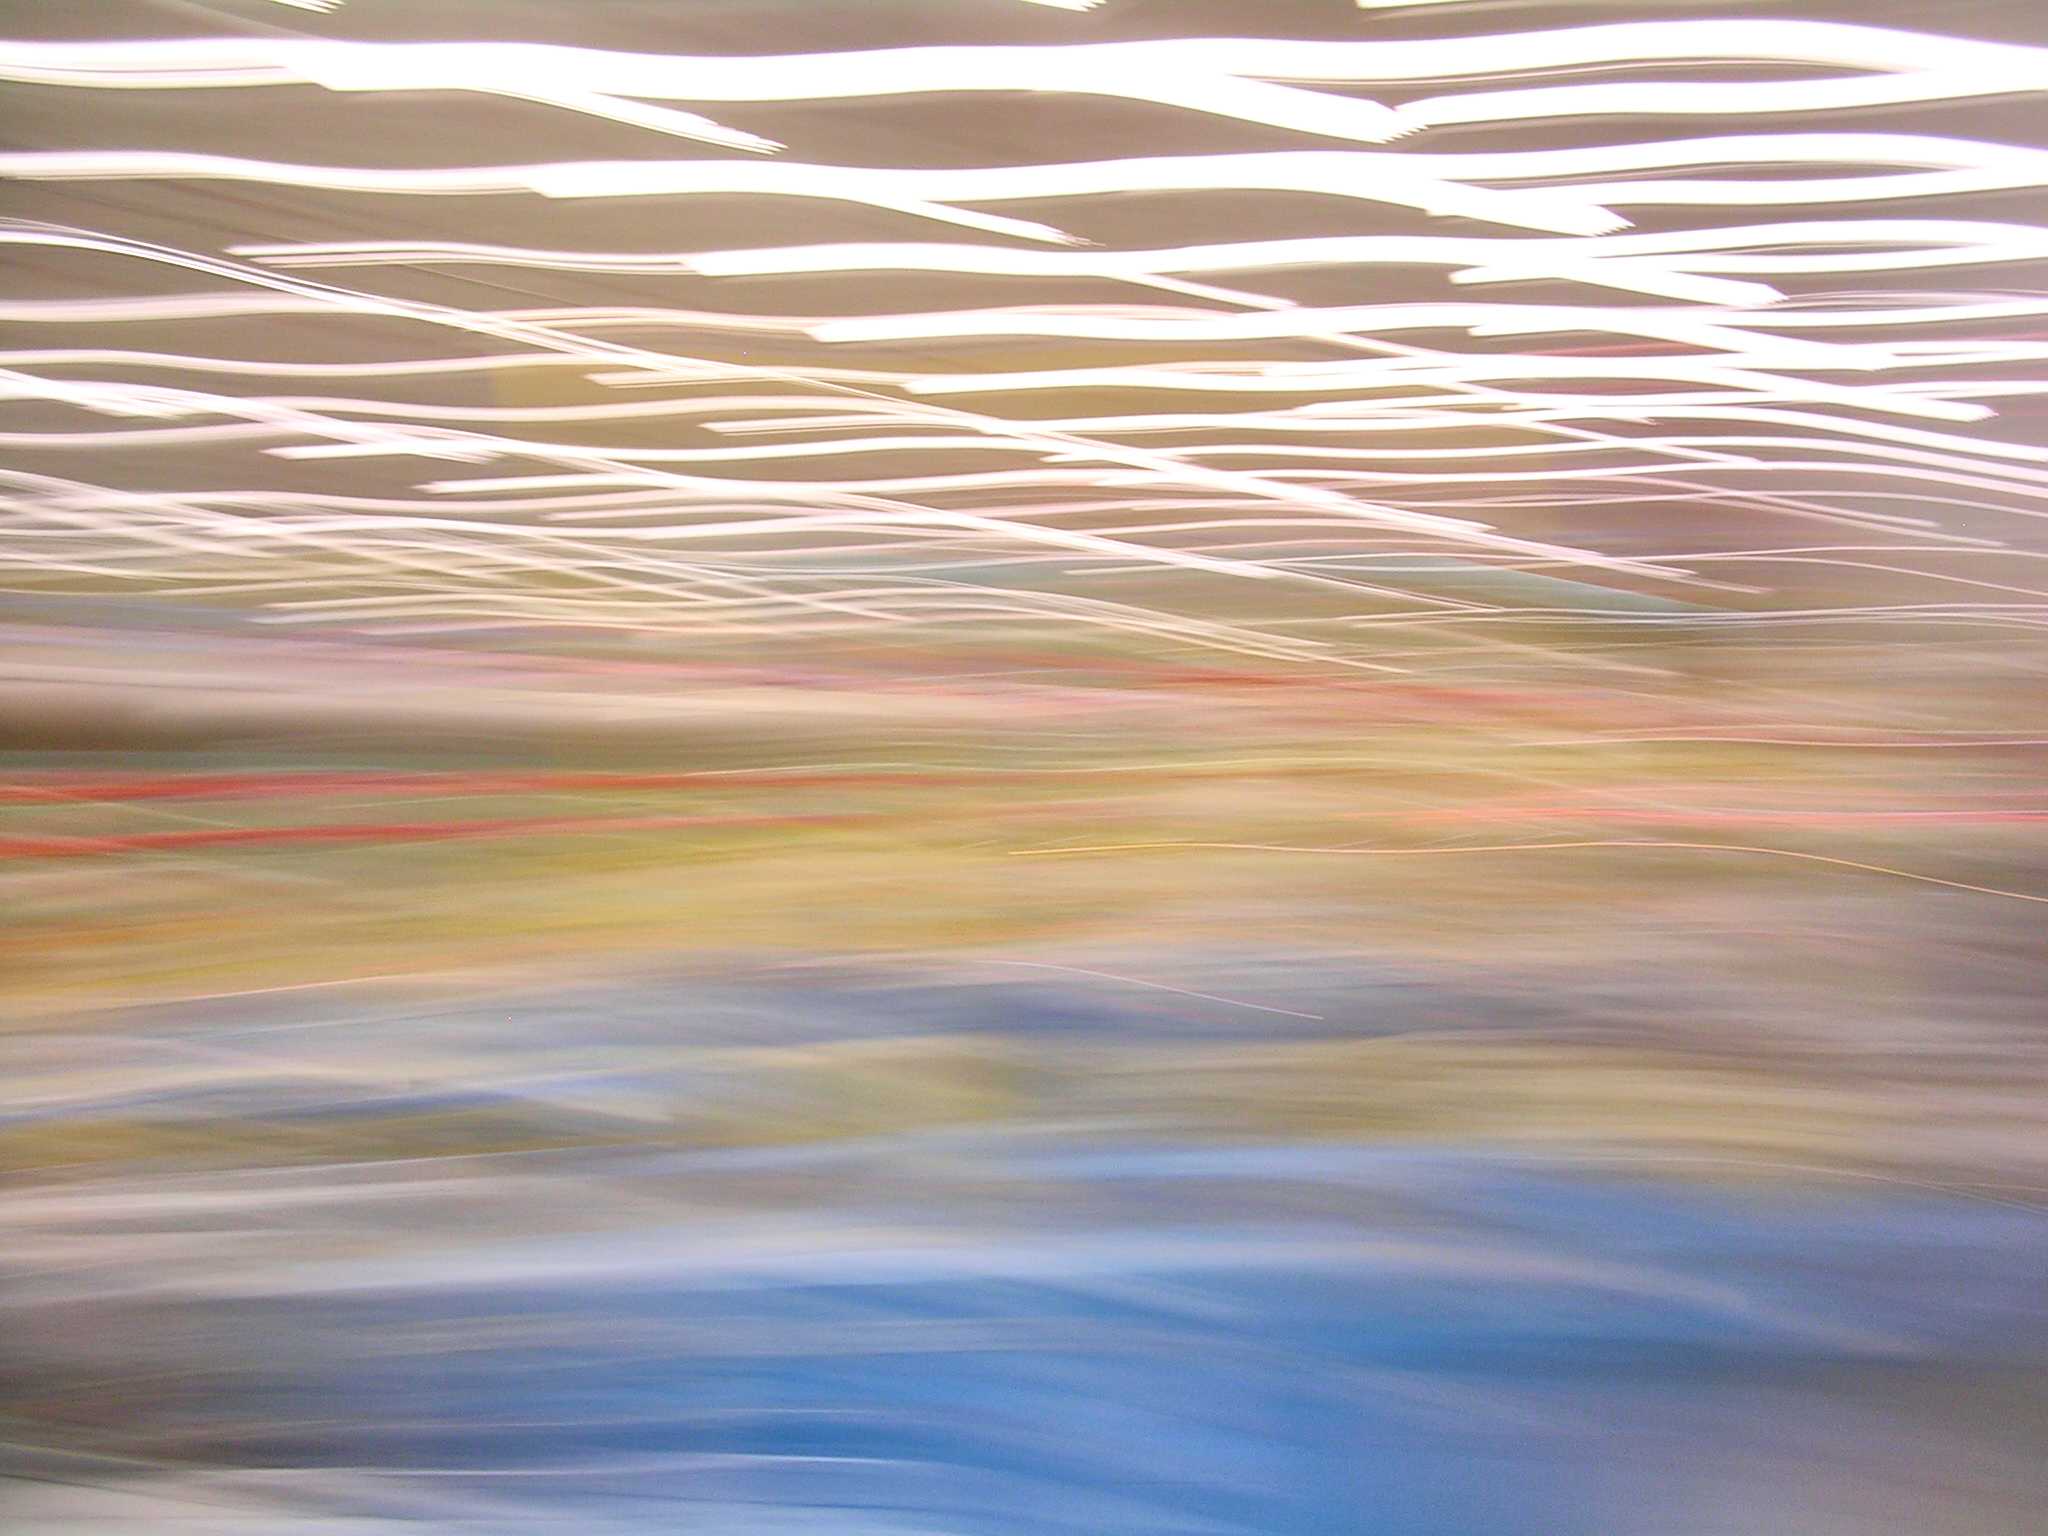
water, reflection, sky, wave, calm, line, atmosphere, sea, sunlight, tree, painting, beige, pattern, horizon